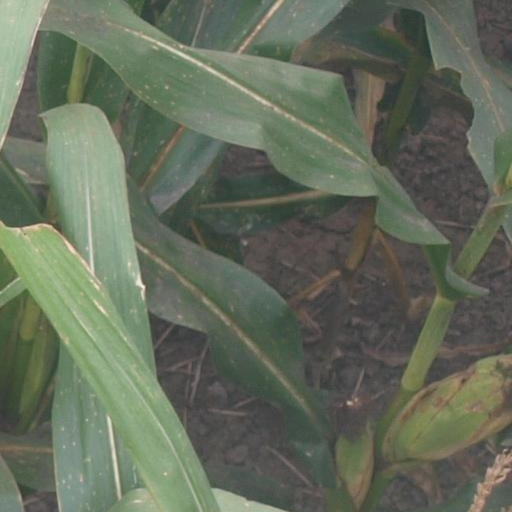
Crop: maize; corn